Mill Chute (Hersheypark)

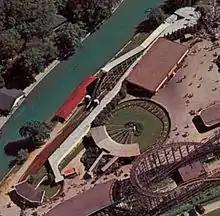
The Mill Chute is the structure with the gray roof pictured in Comet Hollow, approximately 1960

The Mill Chute was a ride at Hersheypark from 1929 until 1972. Milton S. Hershey purchased the ride from the Philadelphia Toboggan Company when the decision was made to build a new pool and drain the existing pool and neighboring lake in Comet Hollow. In 1963, the ride was renovated and rethemed. It was renamed Lost River and maintained that theme until 1972. During the 1972 season Hurricane Agnes struck Hershey, and the resulting flood of the park caused irreparable damage to the ride. As a result, the ride was closed for the remainder of the 1972 season and was torn down in the off season.